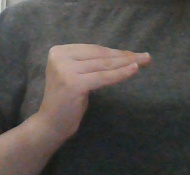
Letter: haa